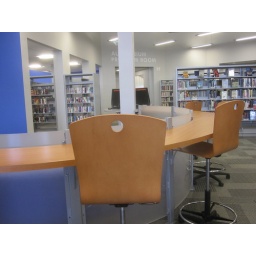
Doublesided "bar" in lobby area faces large screen television